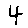
Label: 4